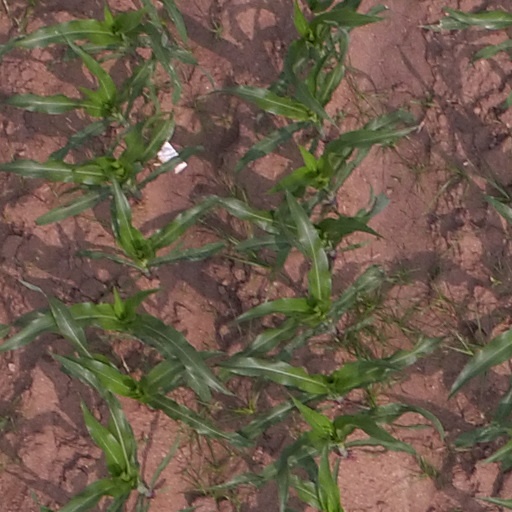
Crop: maize; corn